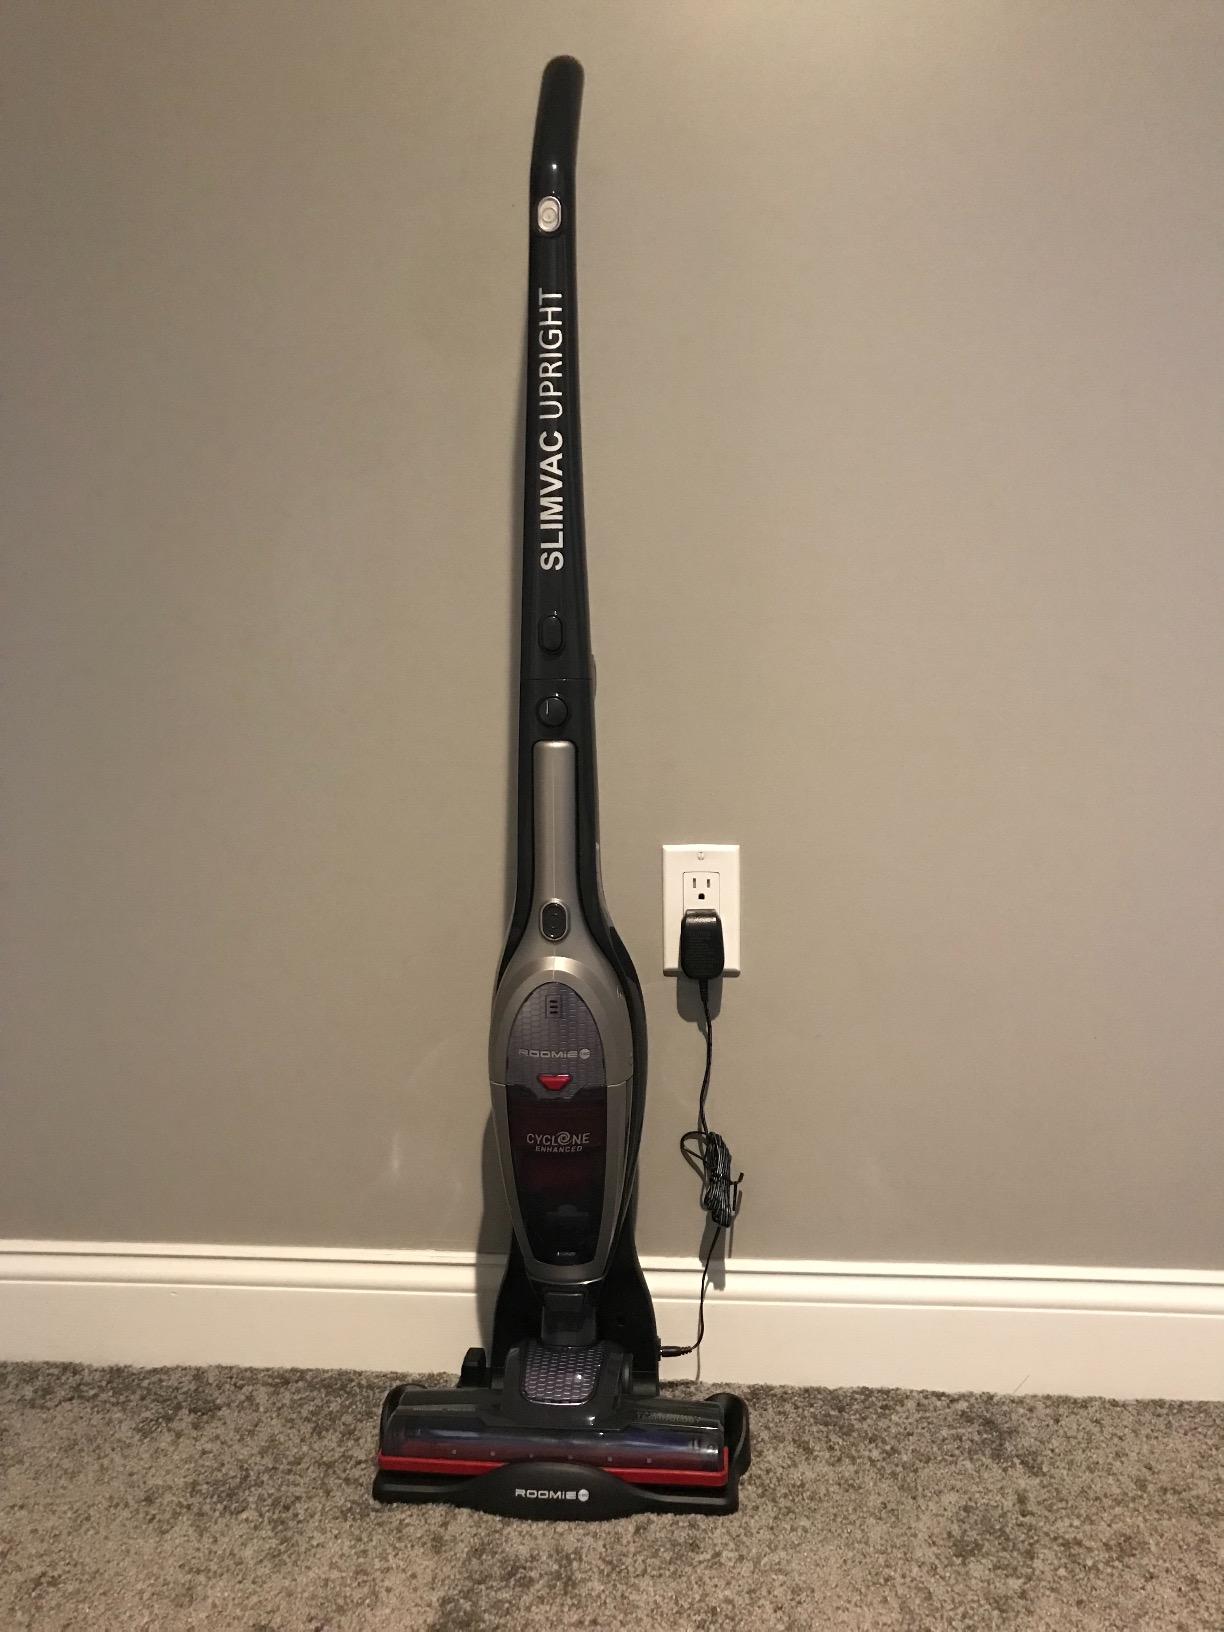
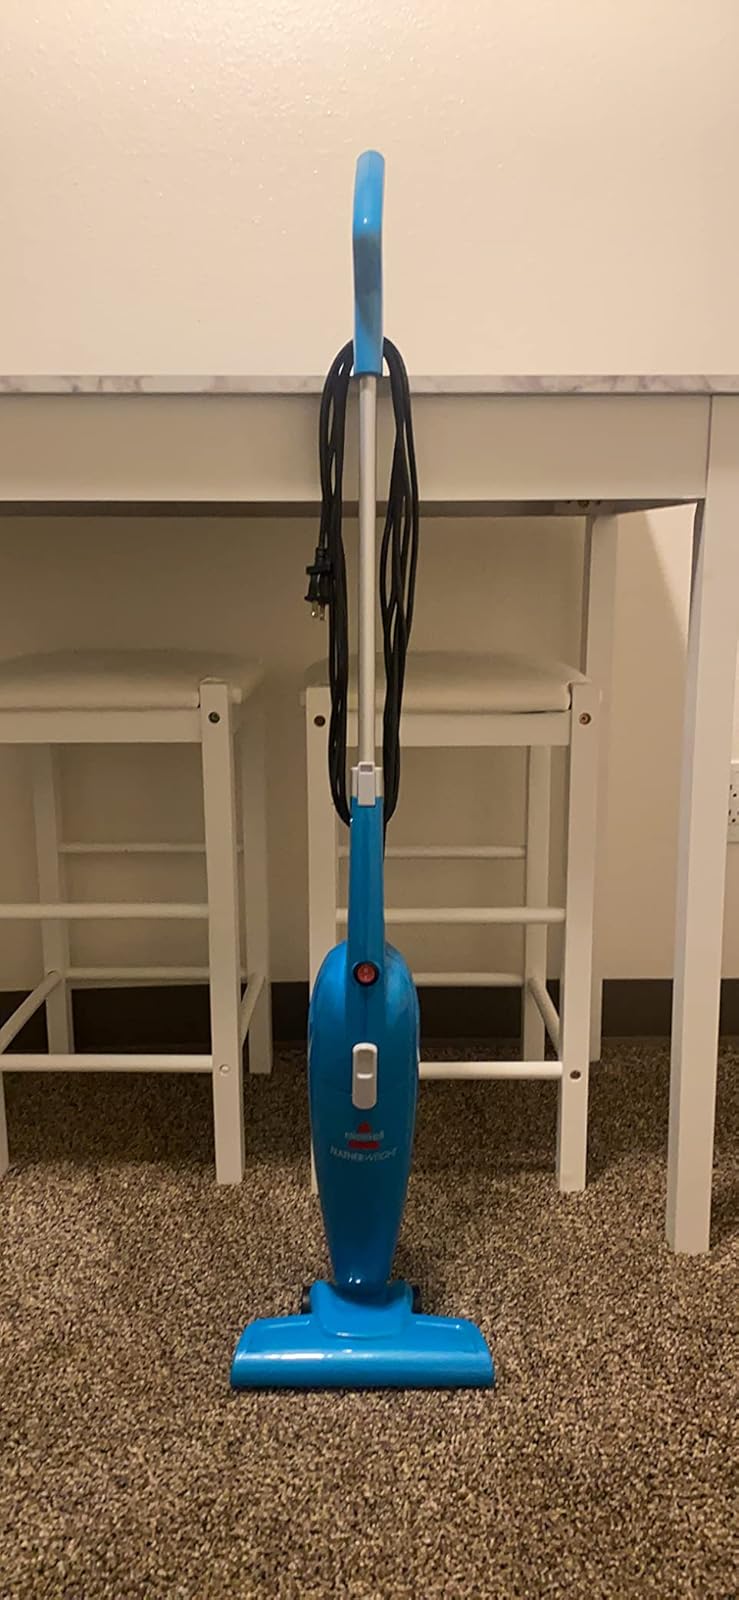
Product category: items_vacuum
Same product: no